Liz Lemon

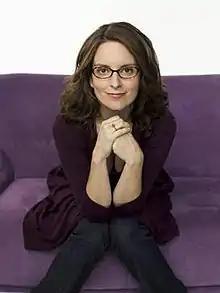
Liz Lemon

Elizabeth Miervaldis Lemon is a fictional character and the protagonist of the American television series "30 Rock". She created and wrote for the fictional comedy-sketch show "The Girlie Show" and later "TGS with Tracy Jordan".